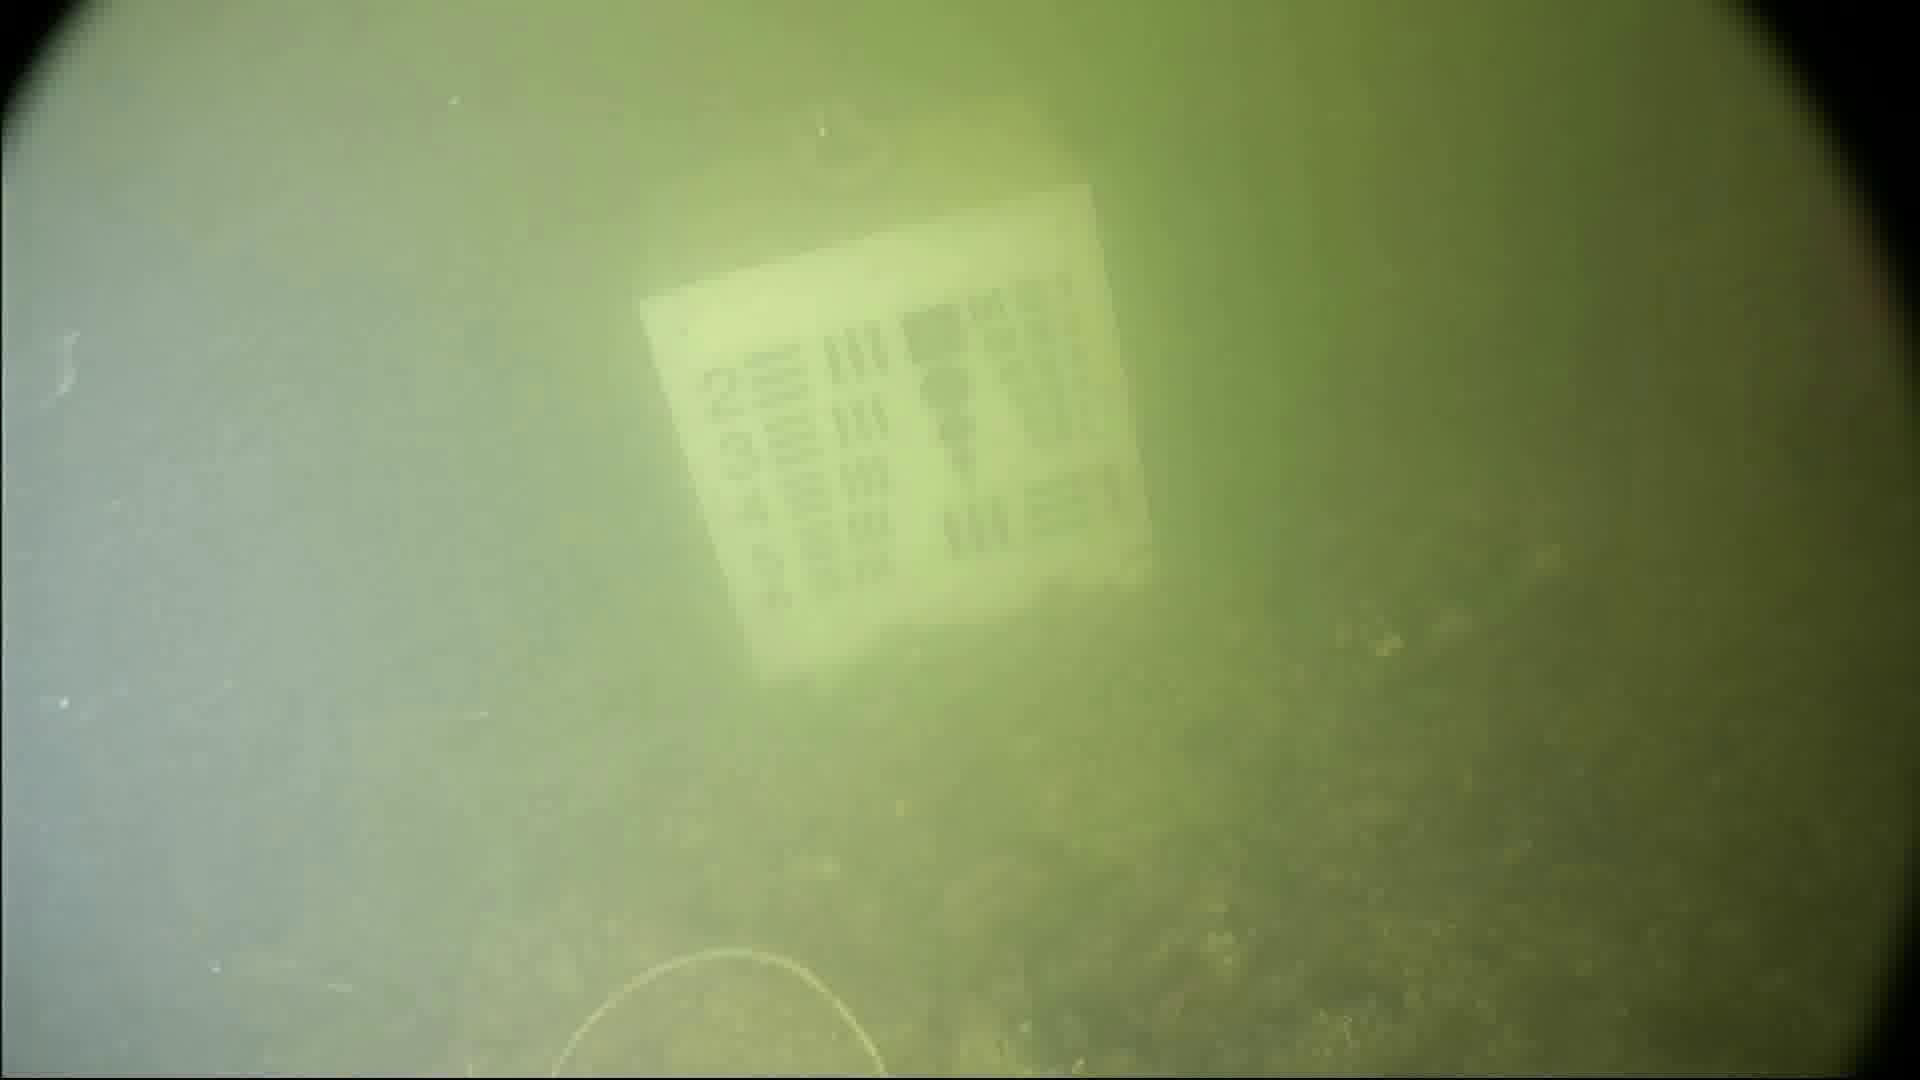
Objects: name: crab